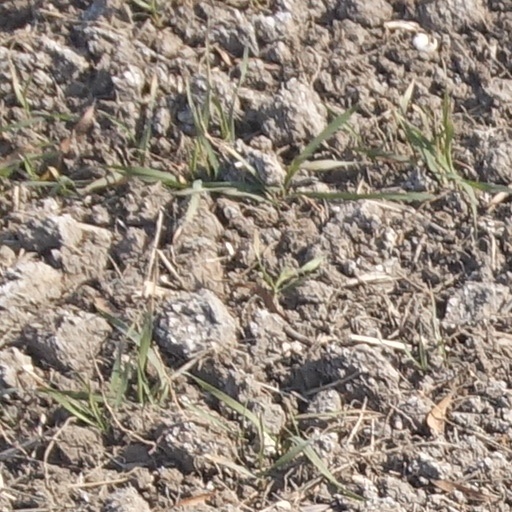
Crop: wheat